Pit-house

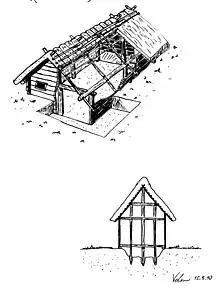

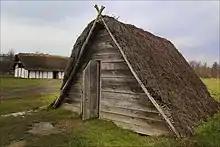
A reconstruction

Pit-houses were built in many parts of northern Europe between the 5th and 12th centuries AD. In Germany they are known as "Grubenhäuser", and in the United Kingdom, they are also known as grubhuts, grubhouses or sunken featured buildings.